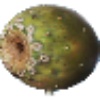
Label: cactus_fruit